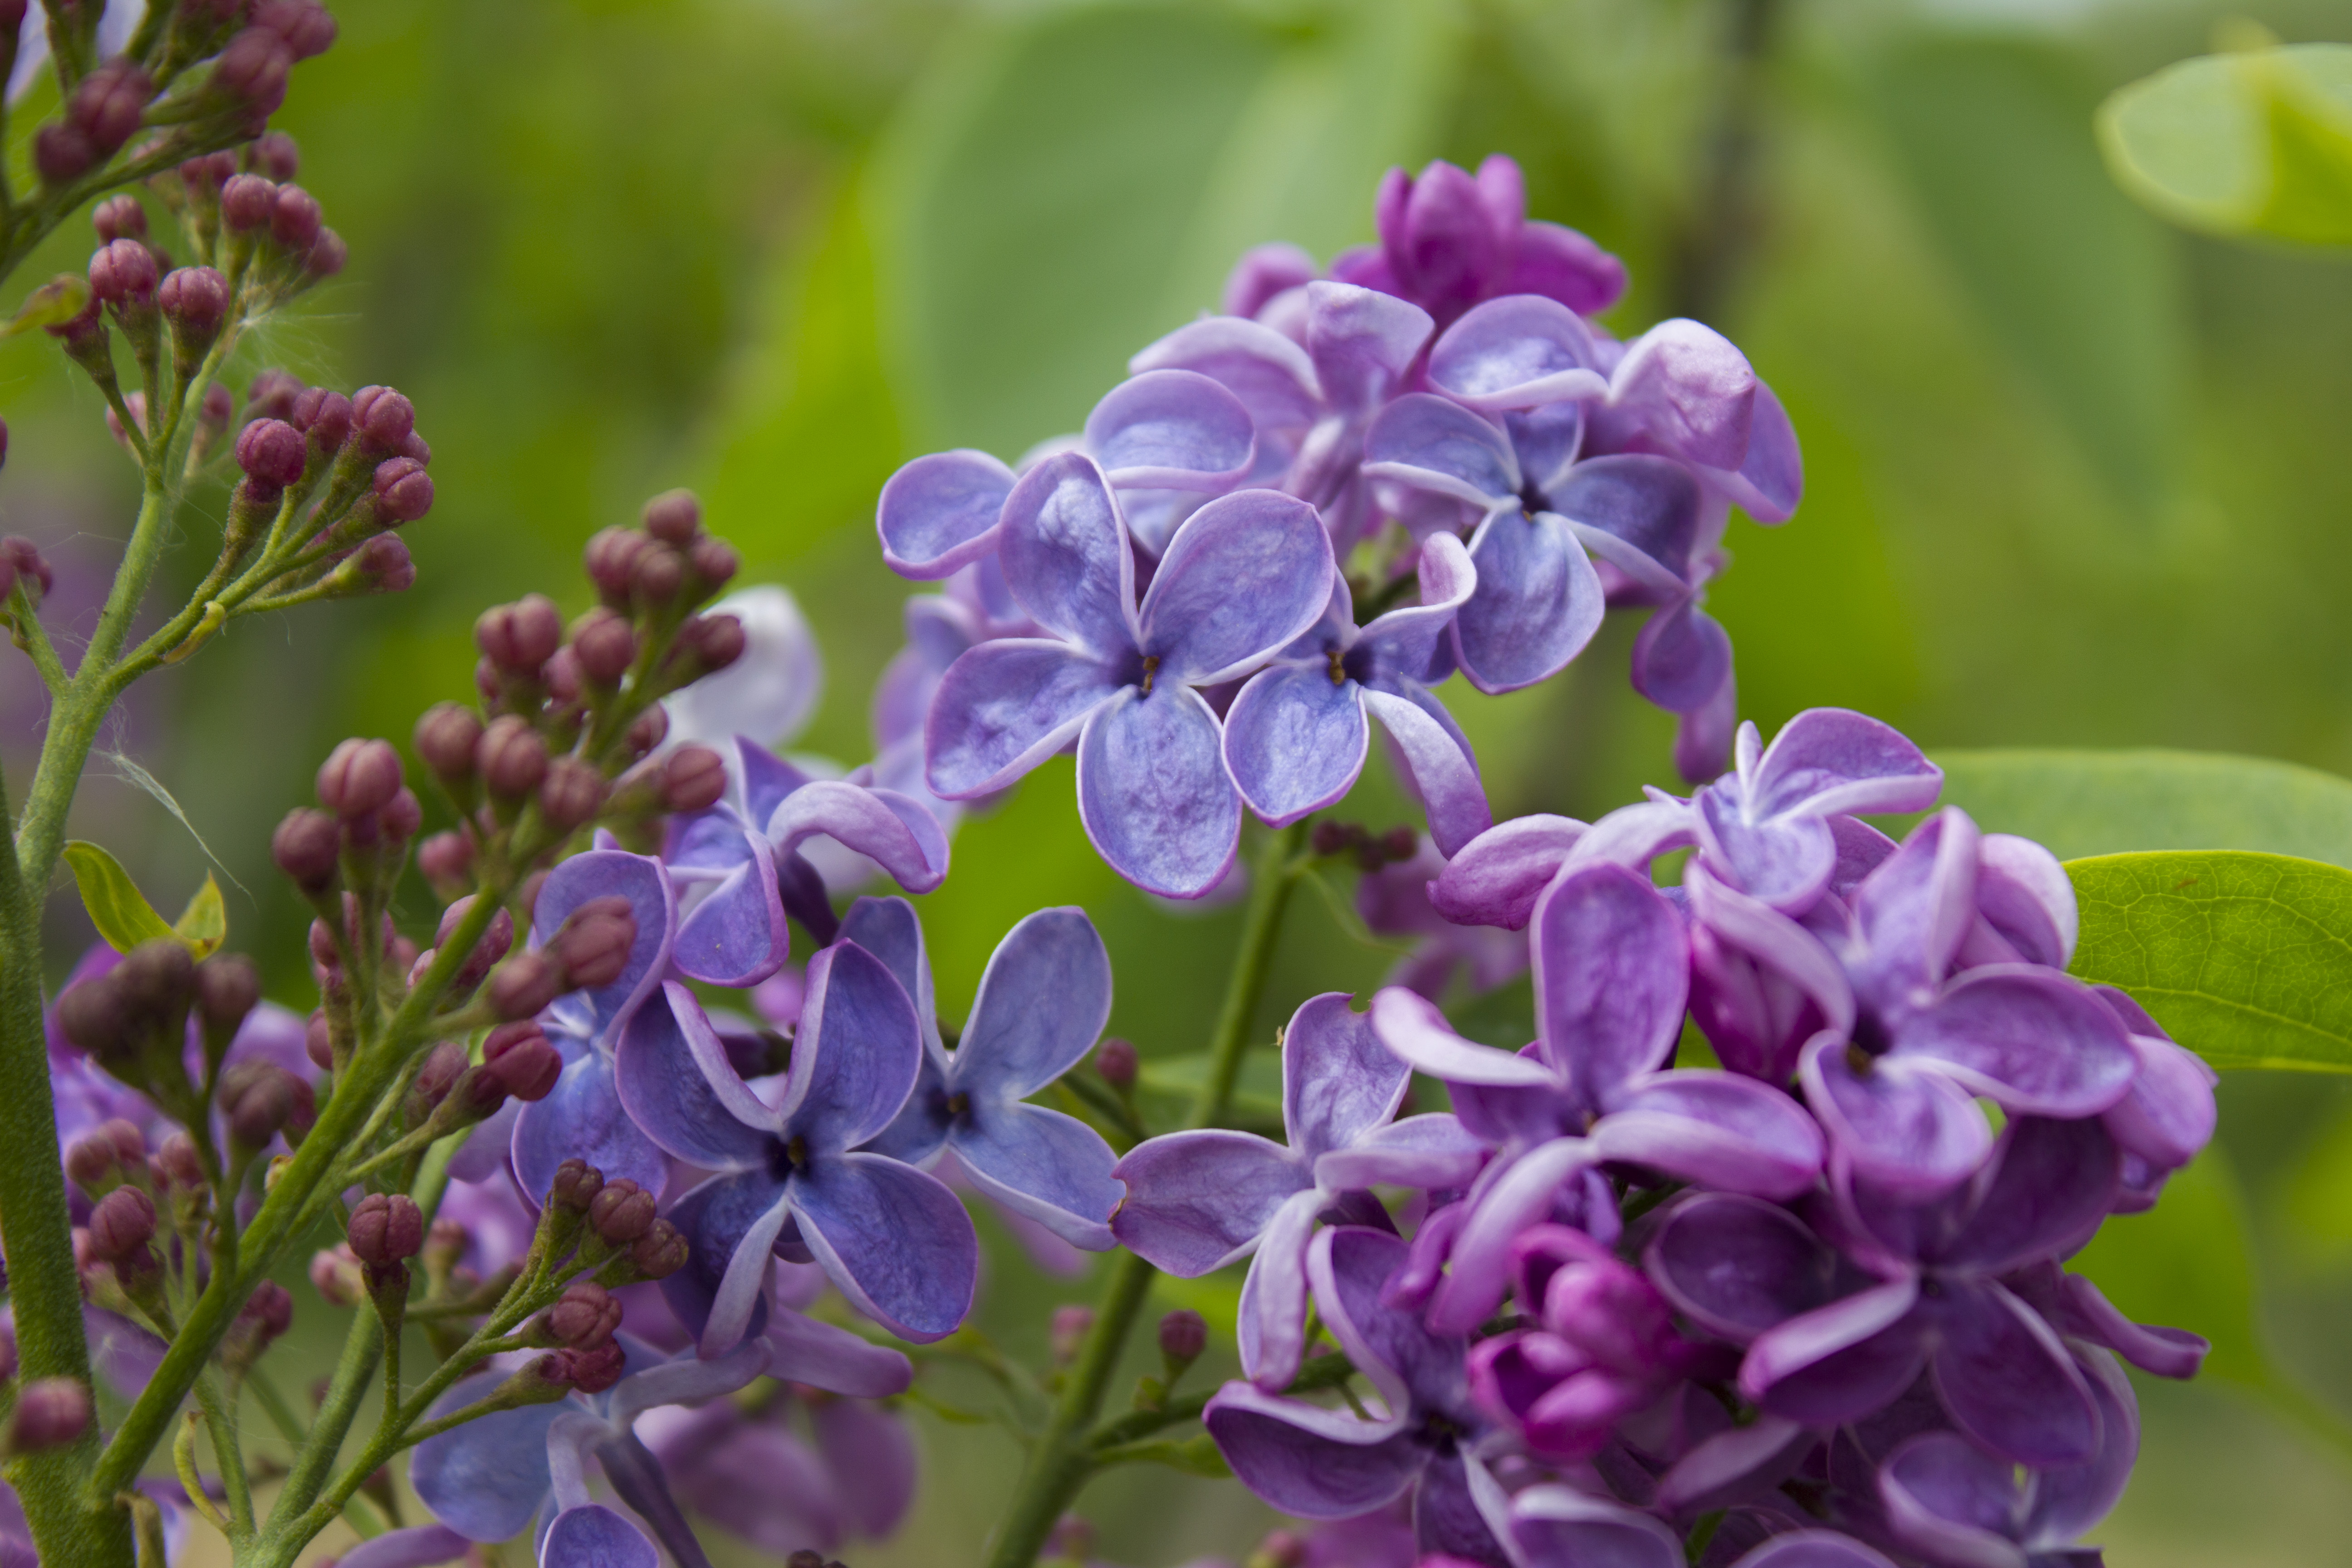
flowering, bush, syringa, lilac, flower, plant, purple, petal, violet, groundcover, terrestrial plant, flowering plant, annual plant, herbaceous plant, wildflower, herb, brassicales, cornales, hydrangeaceae, hydrangea, buddleia, violet family, perennial plant, lobelia